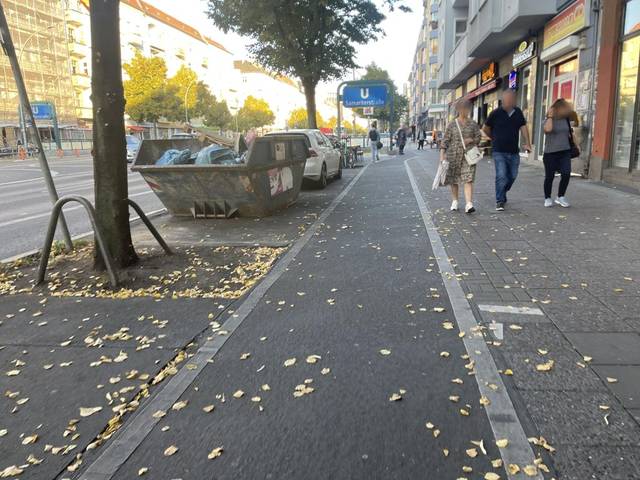
Region: Germany
Coordinates: 52.515, 13.463